Kennedy Space Center Visitor Complex

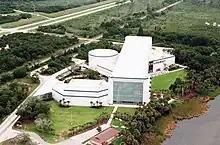
Aerial view of the Apollo/Saturn V Center from 1998

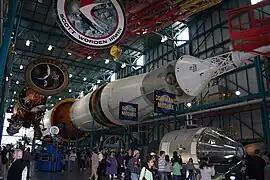
The Saturn V launch vehicle is displayed horizontally, its engines at the left and the command module at its top on the right. Above it hangs large circular logos of each of the Apollo missions.

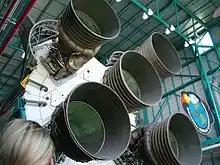
The Saturn V rocket engines.

The Apollo/Saturn V Center is located north-northwest of Launch Complex 39 on the Kennedy Parkway N near the Shuttle Landing Facility and is only accessible to visitors by bus tours from the Visitors Complex. The center, which opened December 17, 1996, was designed by Bob Rogers and the design team BRC Imagination Arts, for NASA and Delaware North Companies. The opening of the exhibit was historic for NASA as it was the first large exhibit to be opened inside a restricted area, only accessible by Kennedy Space Center tour buses.